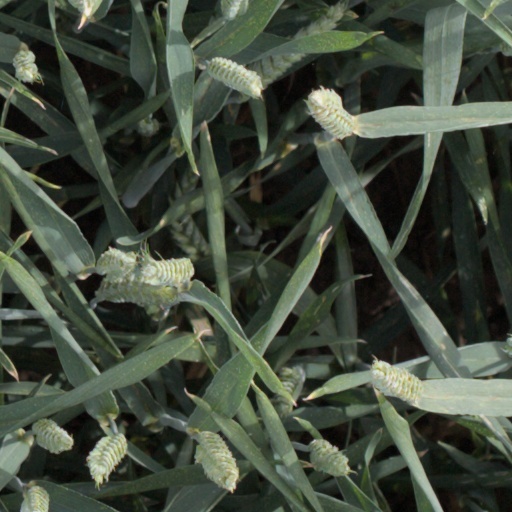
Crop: wheat